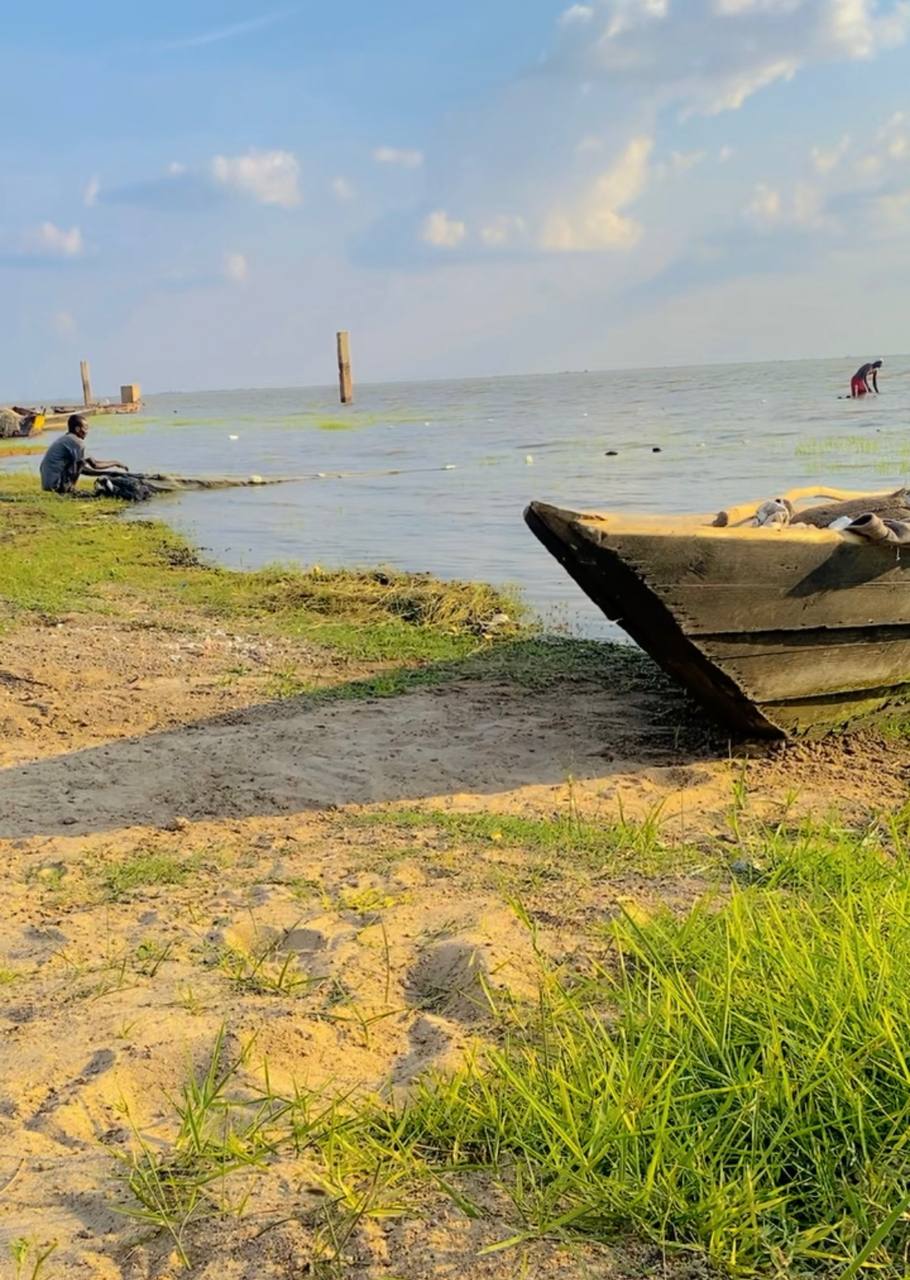
الوصف بالفصحى: مجموعة من القوارب الصغيرة قرب المياه و شخص يجلس قبالتها
الوصف بالعامية السودانية: مراكب جمب الموية و زول قاعد قصادها
التصنيف: Nature & Landscape